Kamakura

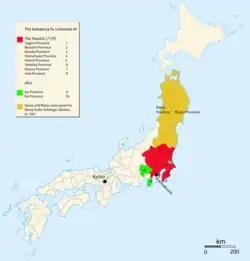

The fall of Kamakura marks the beginning of an era in Japanese history characterized by chaos and violence called the Muromachi period. Kamakura's decline was slow, and in fact the next phase of its history, in which, as the capital of the Kantō region, it dominated the east of the country, lasted almost as long as the shogunate had. Kamakura would come out of it almost completely destroyed.